Watarasebashi

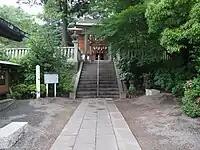
The Yagumo Temple in Ashikaga, Tochigi is mentioned in the song's first chorus.

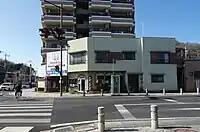
The Ozawa Barber Shop and adjacent telephone booth in Ashikaga are referenced in the lyrics.

"Watarasebashi" is composed in the key of C major and set to a tempo of 77 beats per minute. Moritaka's vocals span from B to C. Lyrically, the song tells the story of a woman reminiscing on a past love at the sight of a sunset. When writing the song, Moritaka scanned maps of Japan in search of bridges or rivers with a "beautiful" sounding name and found the Watarase River. When she learned of the existence of the Watarase Bridge in Ashikaga, Tochigi, a city she had once visited while touring, she decided to base the lyrics on the area.